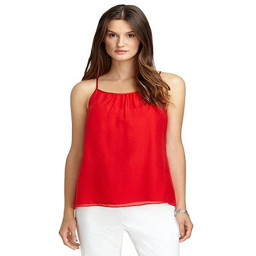
women 's top an option to be worn under a suit jacket .